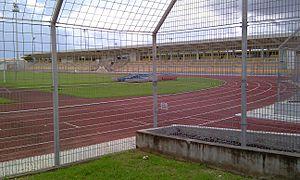
Photo du Stade Louis Achille à Fort de France en Martinique.
Fort-de-France est une commune française, chef-lieu de la Martinique. Ses habitants sont appelés les Foyalais. Cette ville qui compte un peu plus de 80 000 habitants en 2017, concentre d'importantes fonctions administratives, militaires et culturelles. C'est aussi un pôle économique, commercial et portuaire majeur de l'archipel des Petites Antilles. L'unité urbaine, c'est-à-dire l'agglomération au sens statistique et morphologique tel que l'Insee l'a défini, comprend 125 036 habitants en 2014. Cependant, Fort-de-France est au cœur d'une conurbation de 165 500 habitants, incluant la commune limitrophe du Lamentin où se situent d'importantes zones d'activités et l'aéroport international Martinique Aimé Césaire, la commune de Schœlcher, ville universitaire, et les communes de Saint-Joseph et de Case-Pilote.
Le championnat de la Martinique de football masculin, dénommé Régionale 1, est une compétition de football qui est pour la Martinique le premier échelon local. Il se déroule annuellement sous forme d'un championnat opposant quatorze clubs amateurs entre les mois de septembre et mai. Cette compétition est organisée par la Ligue de football de la Martinique et, bien que les clubs qui la compose sont affiliés à la Fédération française de football, il n'y a pas de promotion vers les championnats nationaux français.
Le stade Louis-Achille est un stade multifonction situé à Fort-de-France en Martinique. Stade consacré au football et à l'athlétisme, sa capacité est de 9 300 places.